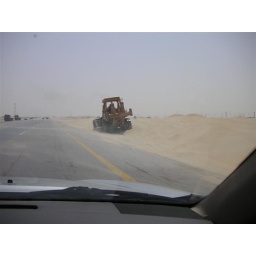
A dozer, cleaning sand off the road in KSA.